Neophytus VIII of Constantinople

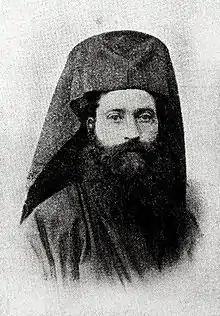

Neophytus VIII of Constantinople (1832 – 18 July 1909) was Ecumenical Patriarch of Constantinople from 1891 until his resignation in 1894.